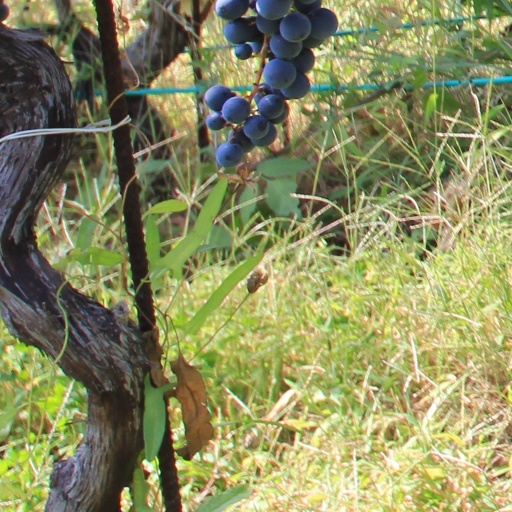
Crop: grape